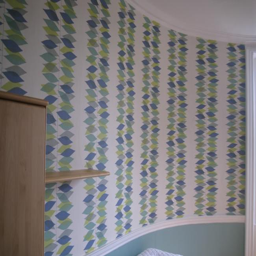
wallpaper to a curved wall